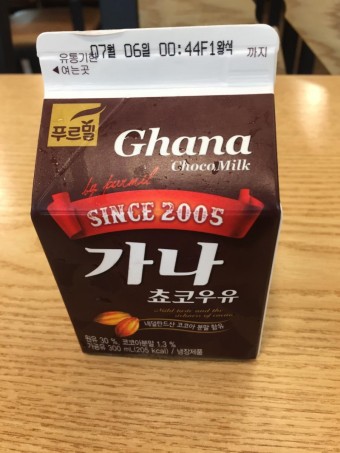
Label: paper